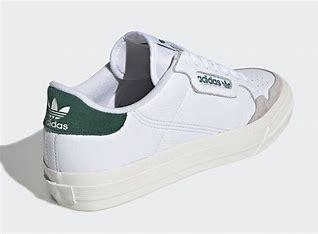
Brand: Adidas
Model: Continental Vulc